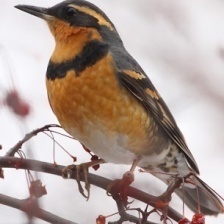
Species: VARIED THRUSH
Scientific name: IXOREUS NAEVIUS